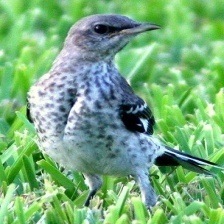
Species: NORTHERN MOCKINGBIRD
Scientific name: MIMUS POLYGLOTTOS